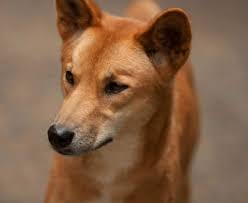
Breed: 217-n000079-dingo